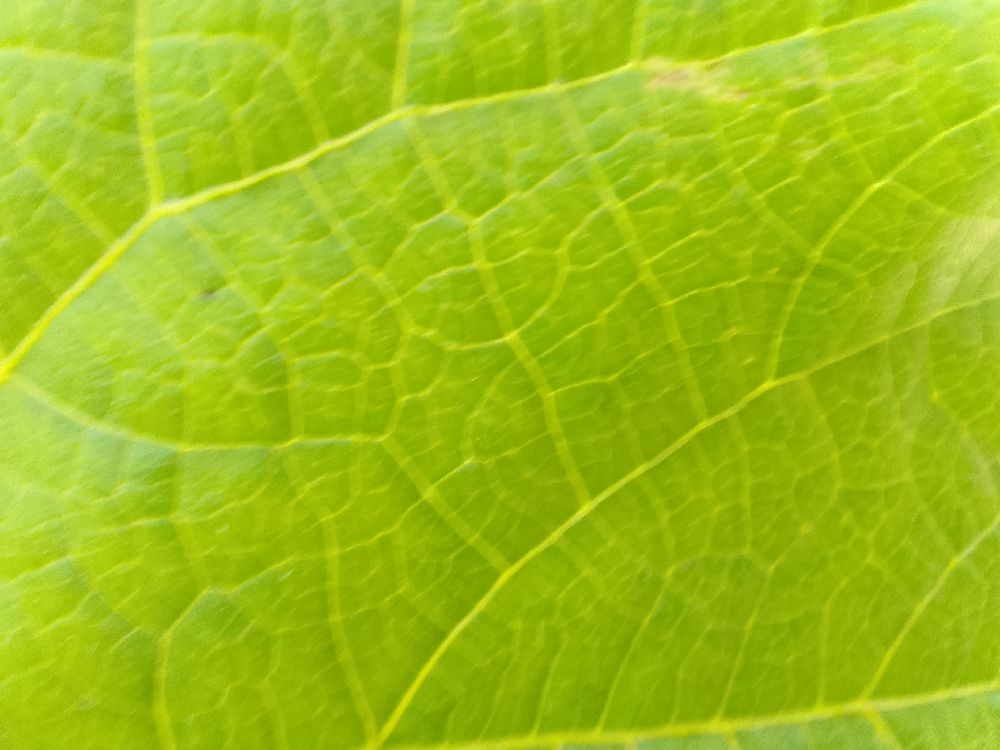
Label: healthy